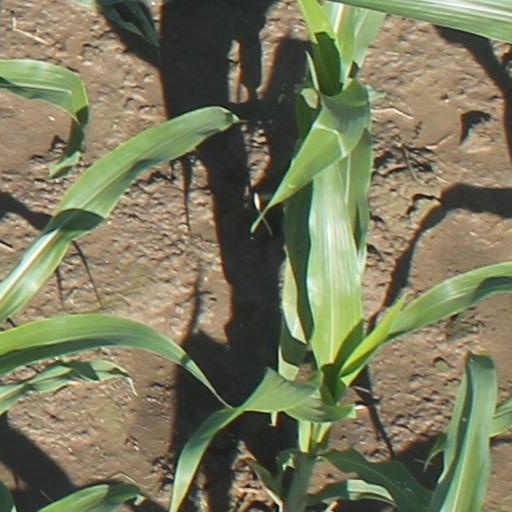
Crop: maize; corn